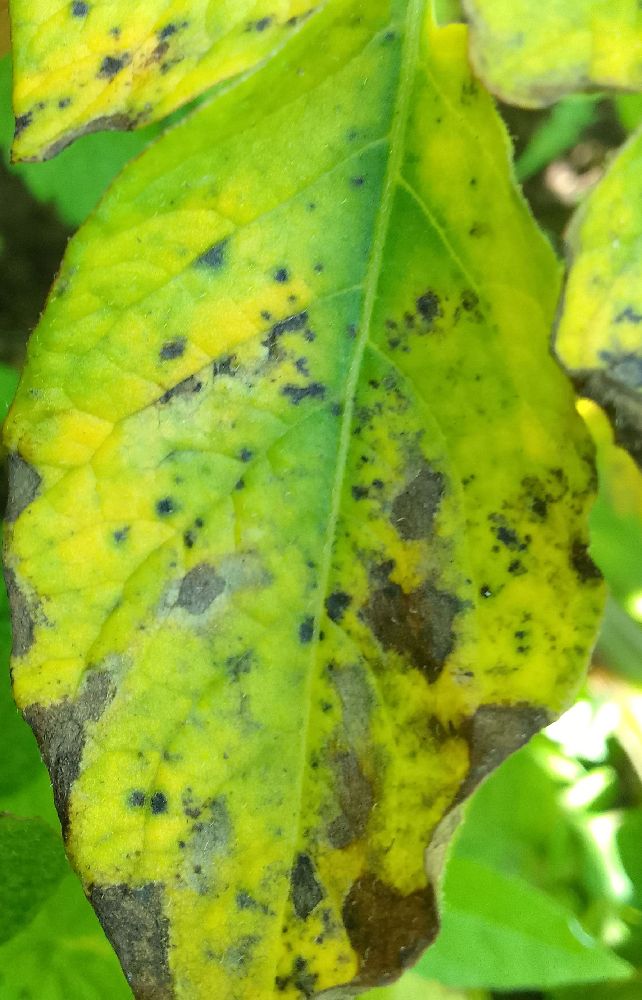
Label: Early blight